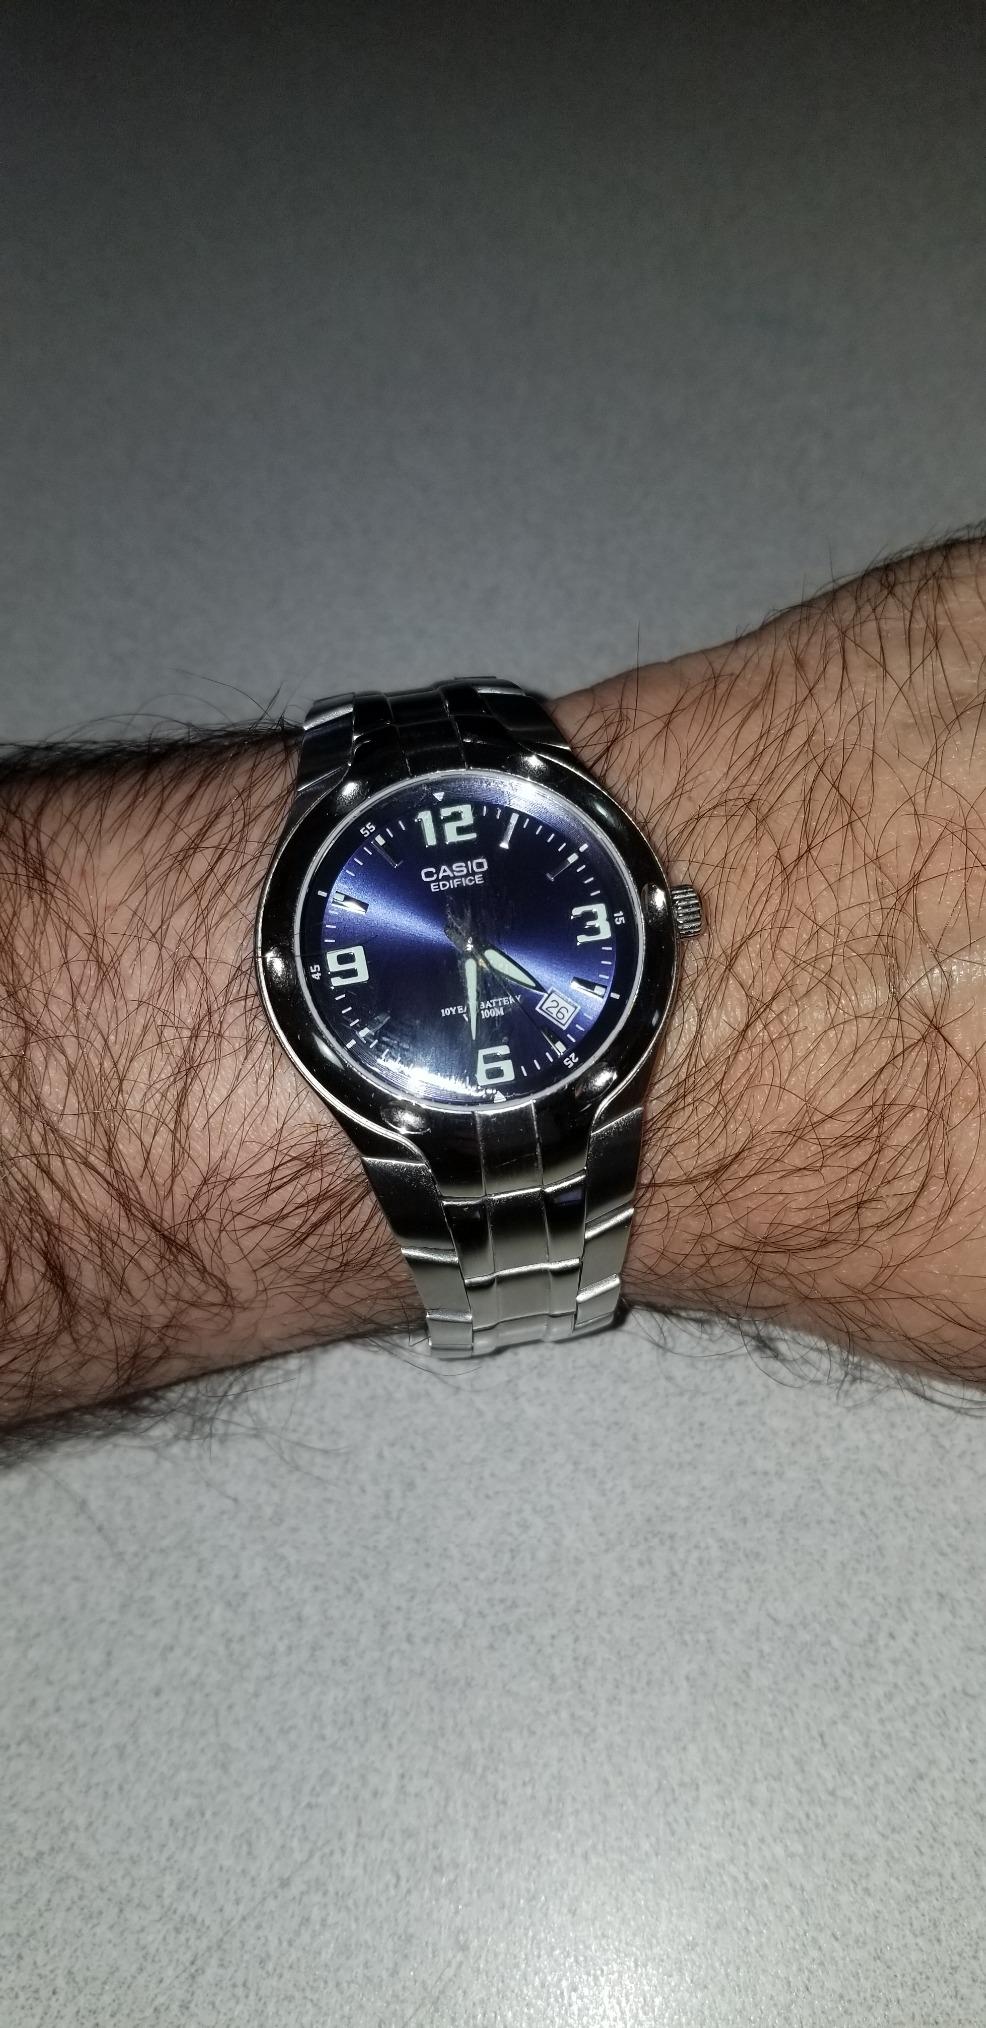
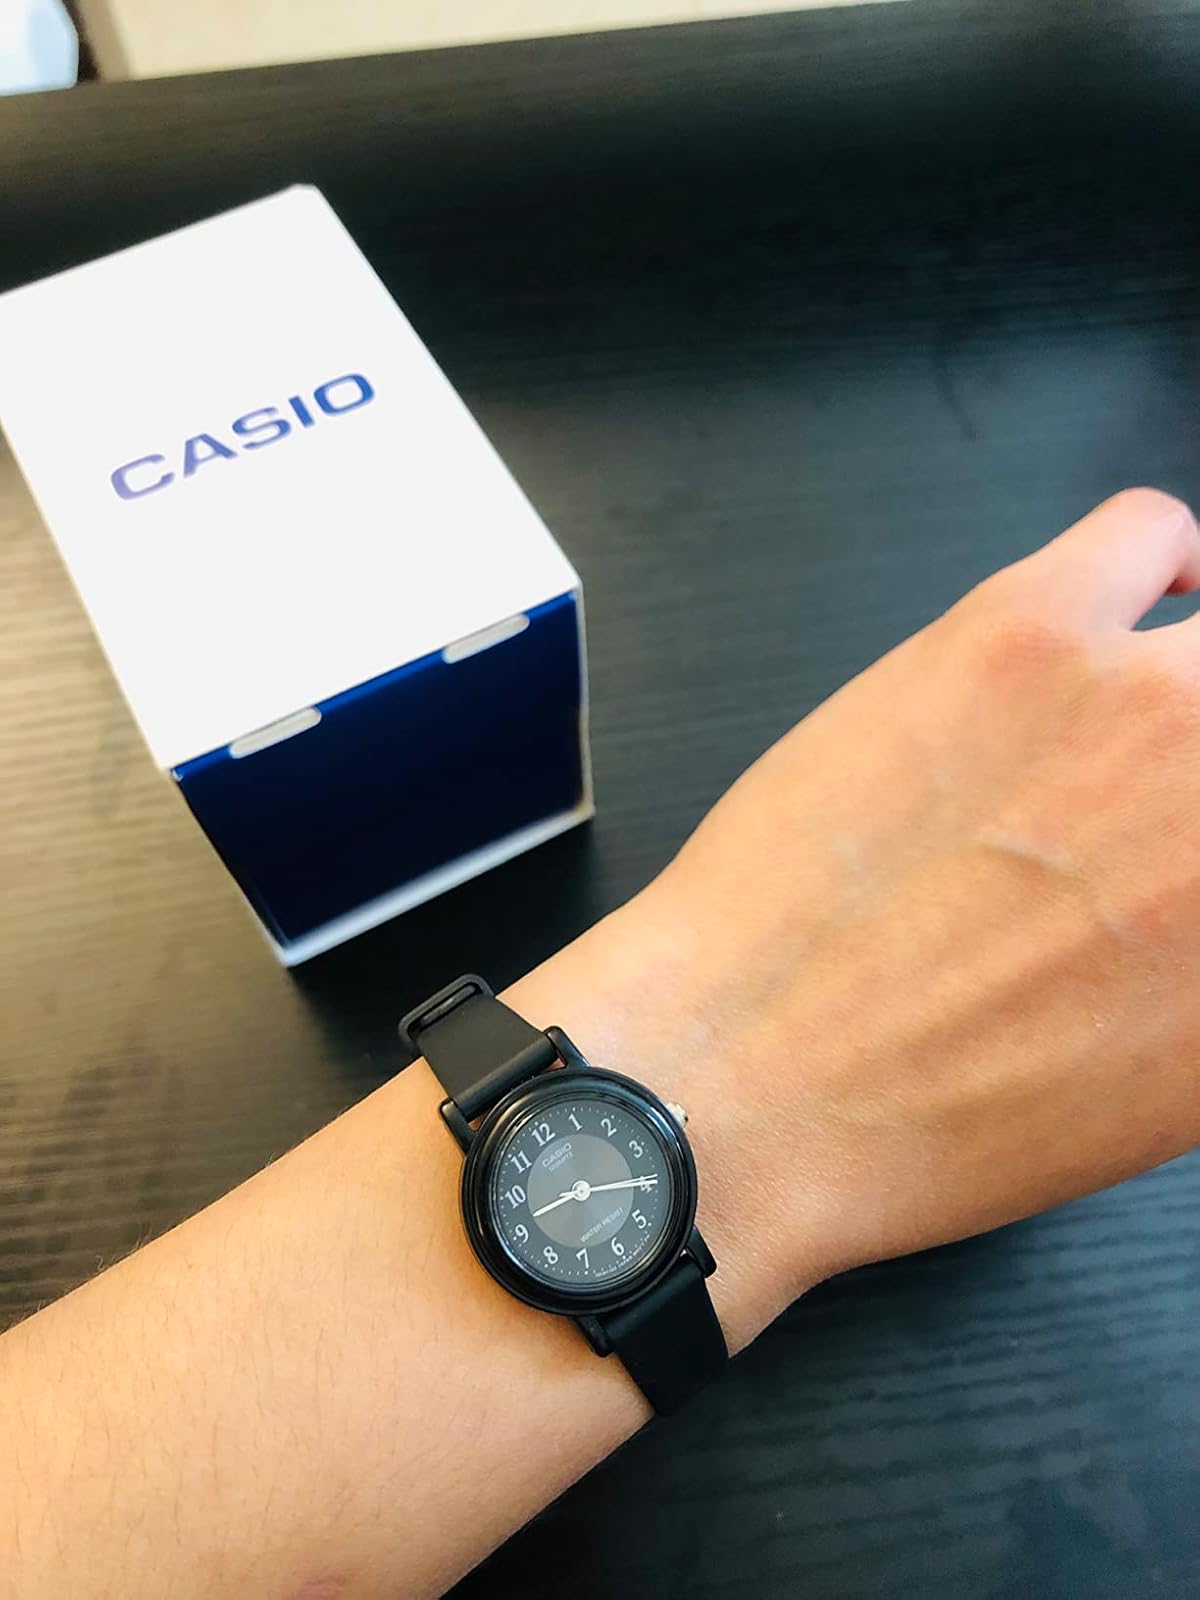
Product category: accessories_watch
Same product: no